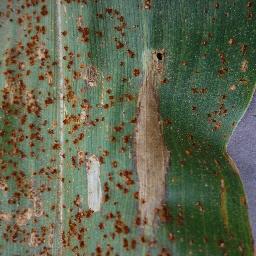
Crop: corn
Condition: (maize)_northern_blight